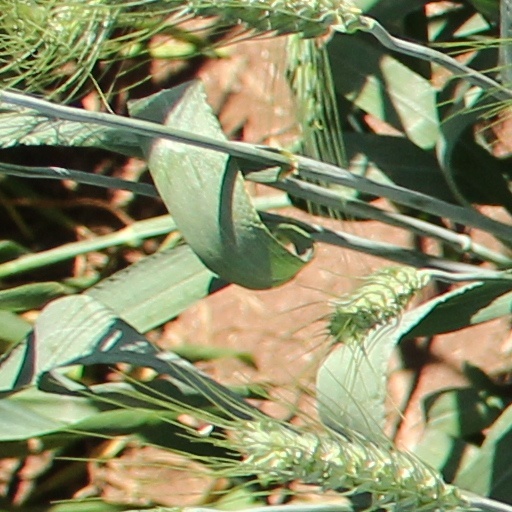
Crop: wheat